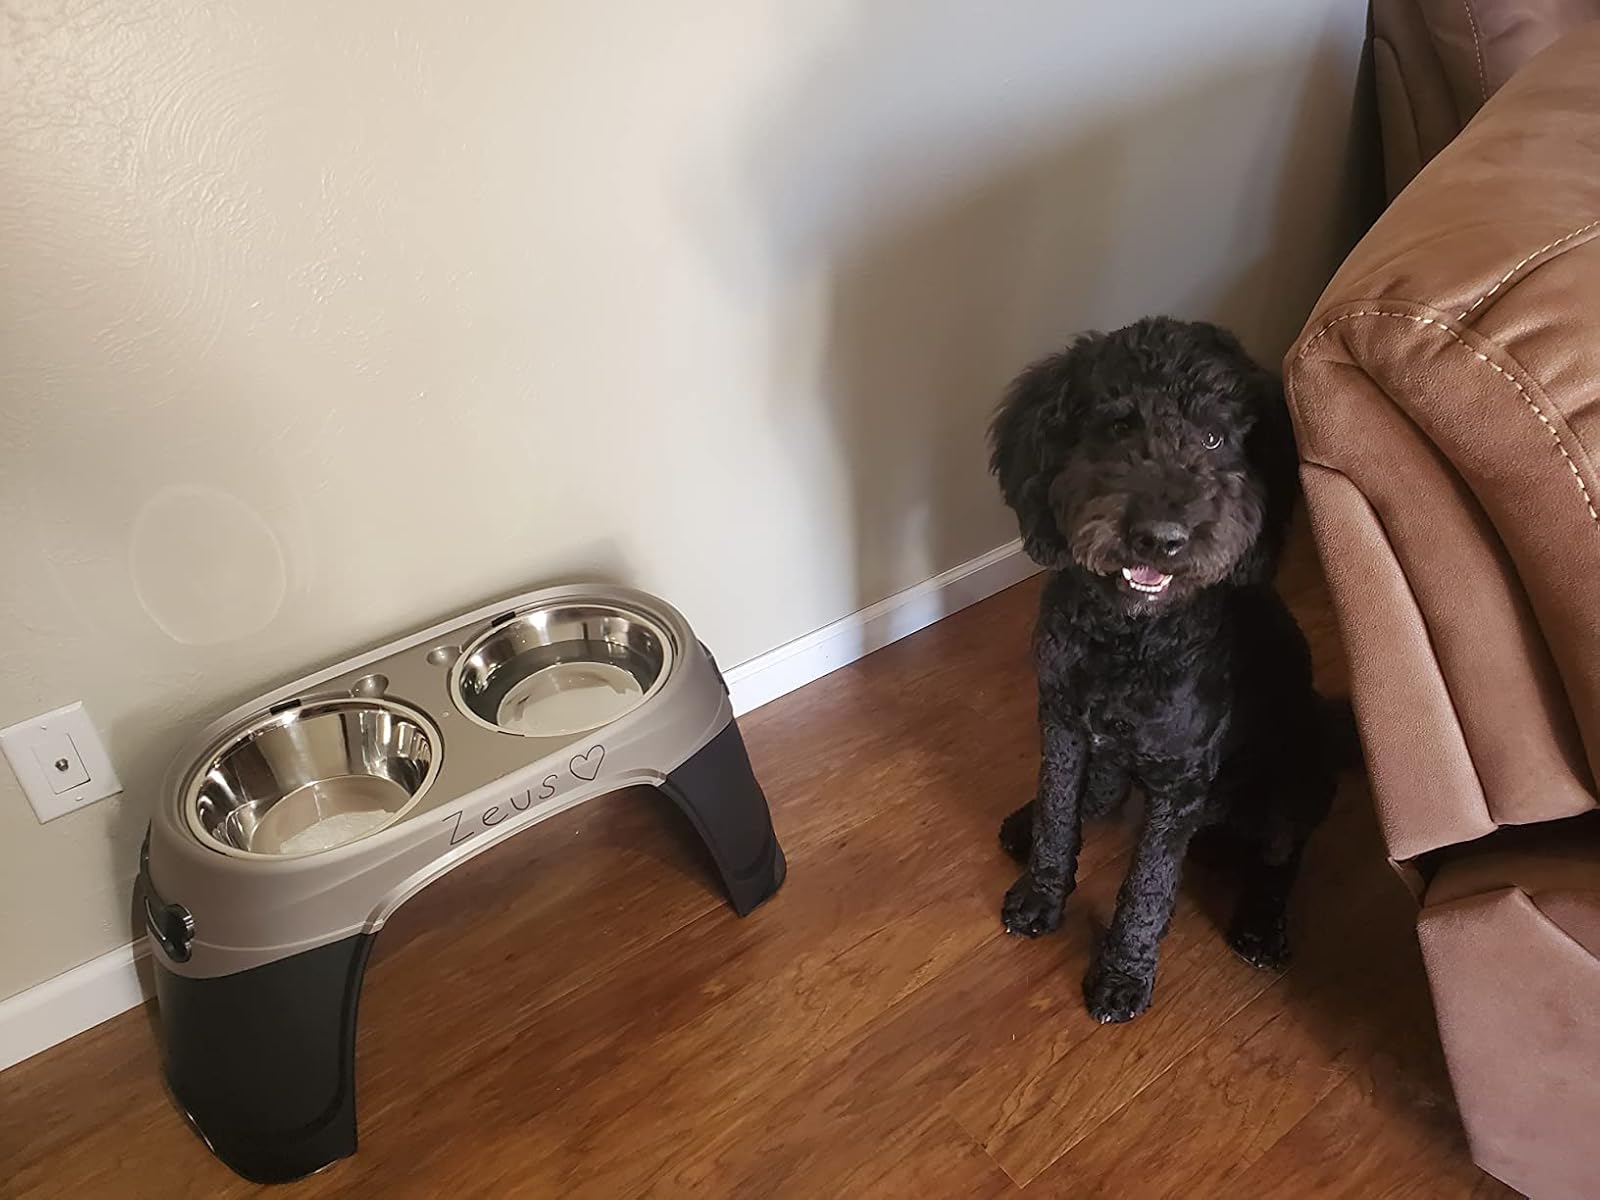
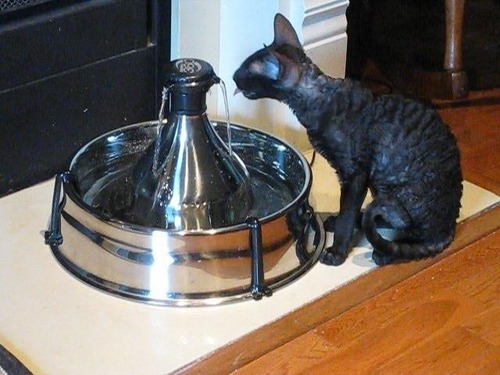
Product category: items_bowl
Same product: no